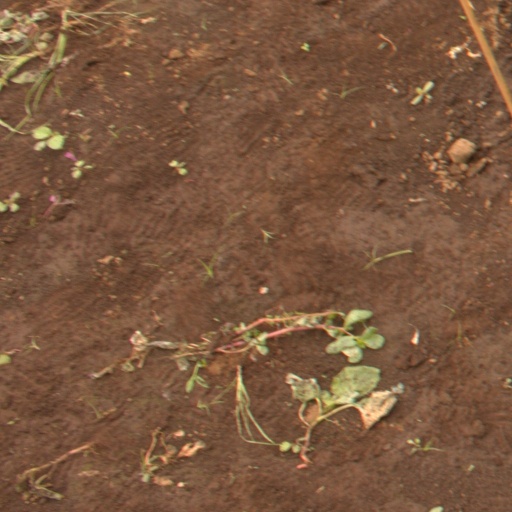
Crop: soybean